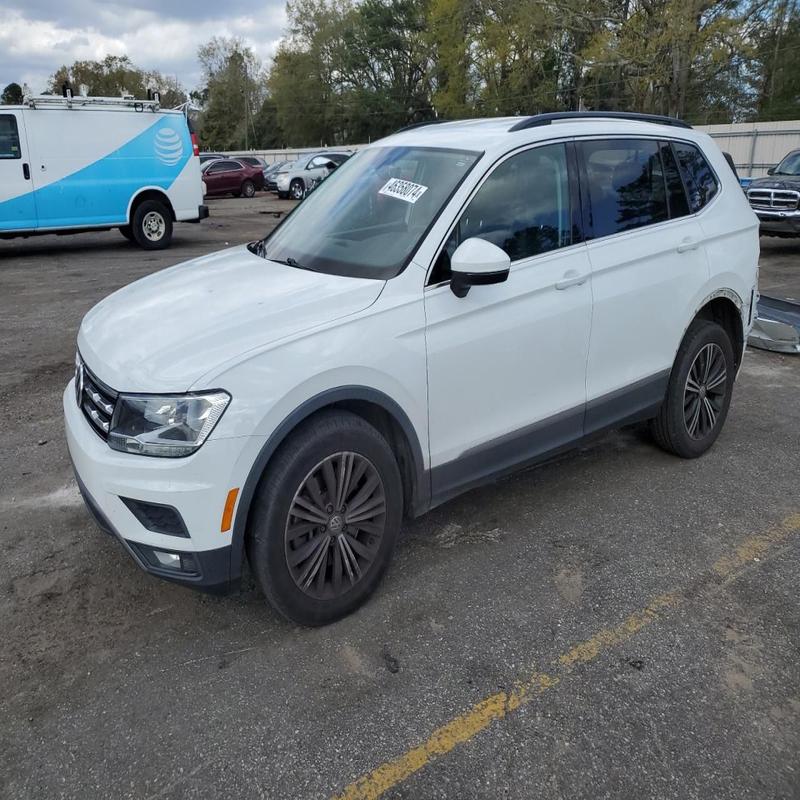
Aucun dommage détecté.
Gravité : aucun